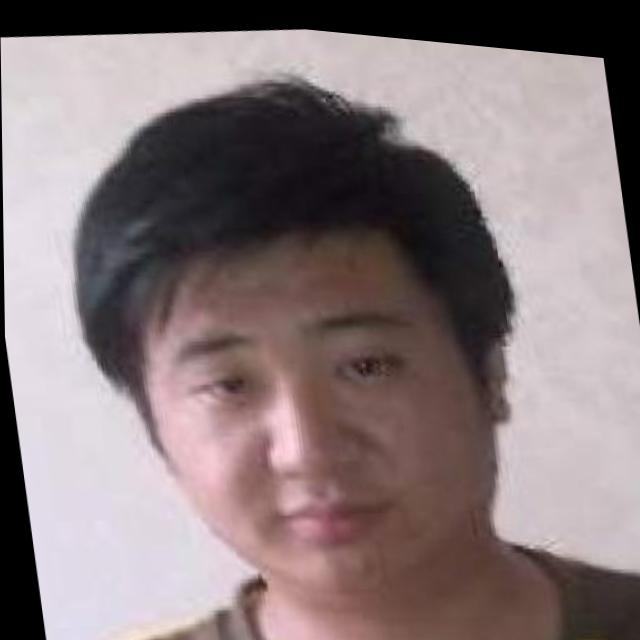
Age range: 21-44